Christian state

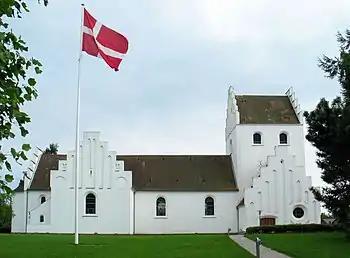
A Church of Denmark parish church in Holte, with the Dannebrog flying in its kirkyard

As early as the 11th century AD, "Denmark was considered to be a Christian state", with the Church of Denmark, a member of the Lutheran World Federation, being the state church. Prof. Wasif Shadid, of Leiden University, writes that: